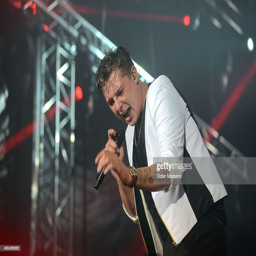
pop artist performs on stage at day of festival .